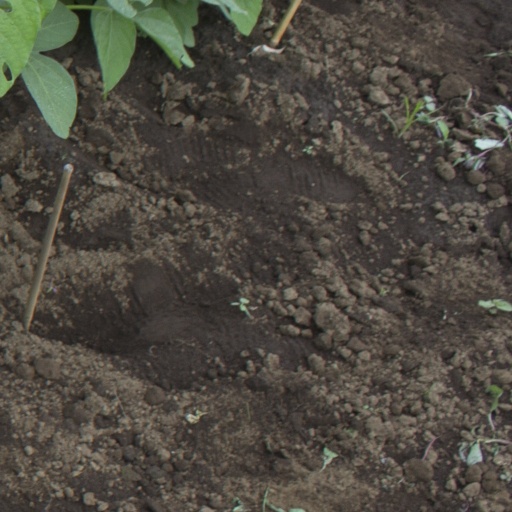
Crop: soybean